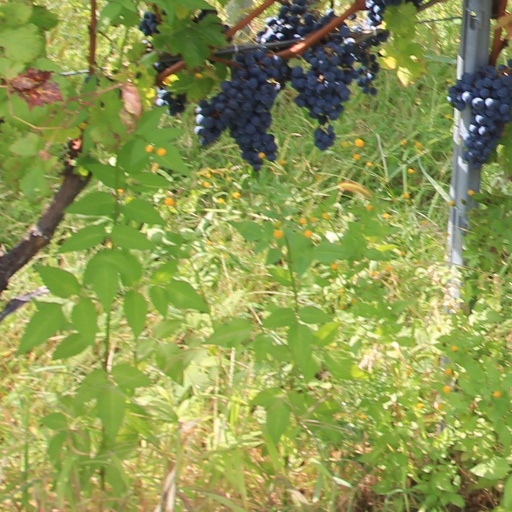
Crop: grape